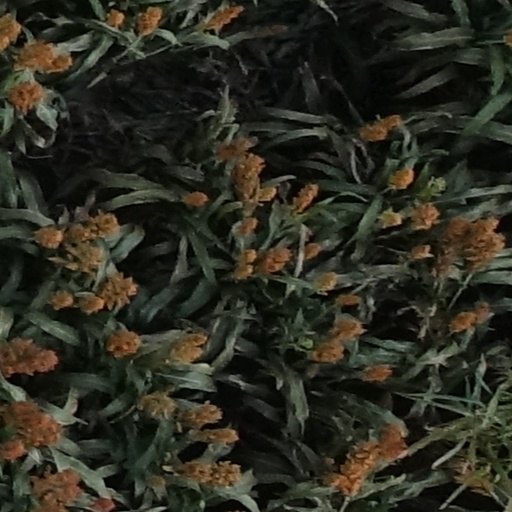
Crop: sorghum